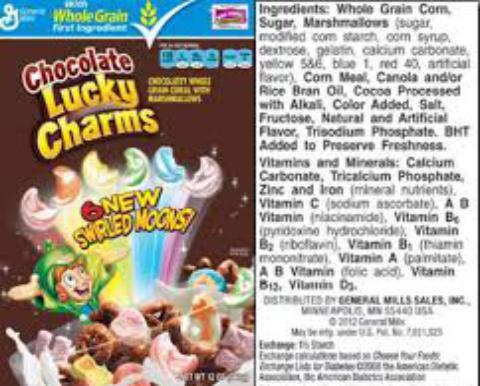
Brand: Chocolate Lucky Charms
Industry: Food